Jean-Félix-Albert-Marie Vilnet

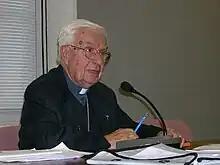

Jean-Félix-Albert-Marie Vilnet (8 April 1922 – 23 January 2013) was a French prelate of the Roman Catholic Church.